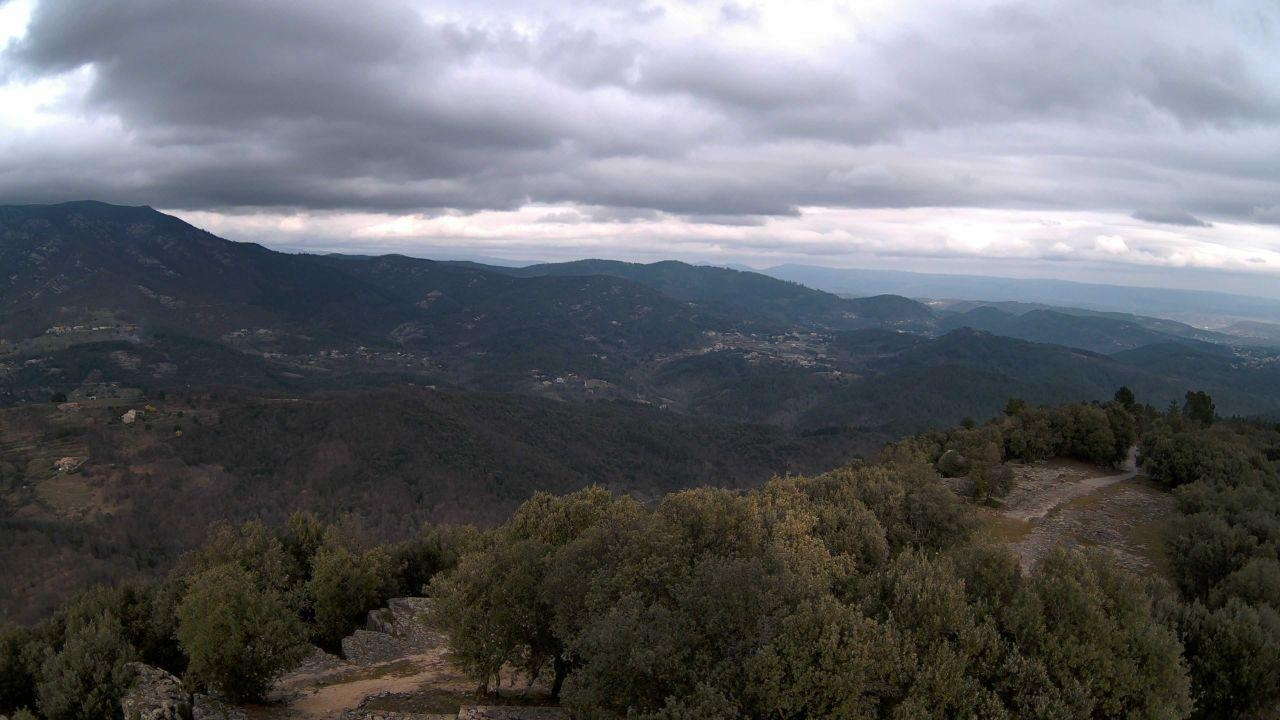
Fire: no
Smoke: yes